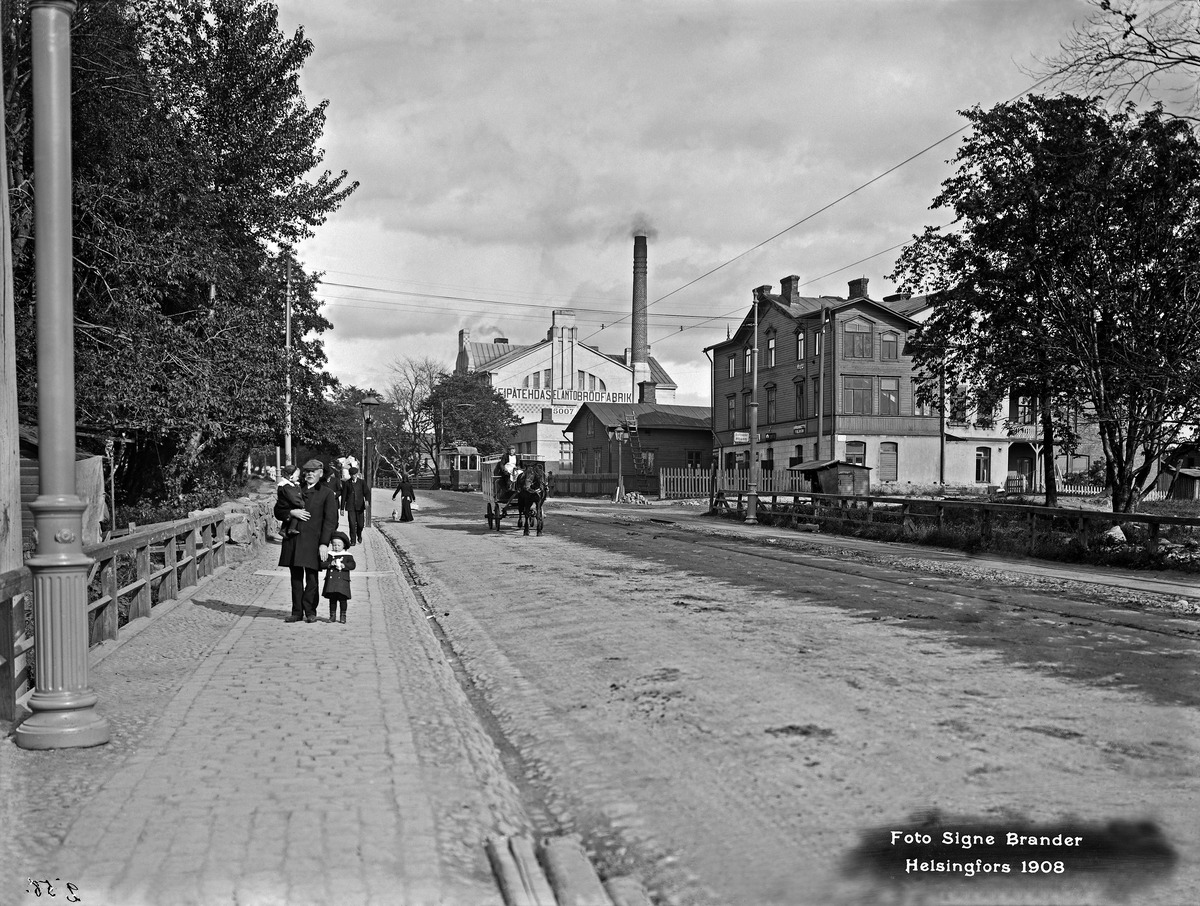
Itäinen Viertotie 12, 14
sisällön kuvaus: Itäinen Viertotie 12, 14.  Nykyinen Hämeentie 11-13.  Elannon leipätehdas. mustavalkoinen
Kuvaaja: Brander, Signe, valokuvaaja
Ajankohta: kuvausaika 1908
Paikka: Suomi, Uusimaa, Helsinki, Sörnäinen Helsinki, Hämeentie 11-13
Aiheet: Osuusliike Elanto, leipätehdas, tehdasrakennukset, tehtaat, hevosajoneuvot, raitiotiet, jalankulkijat, teollisuus, teollisuusalueet